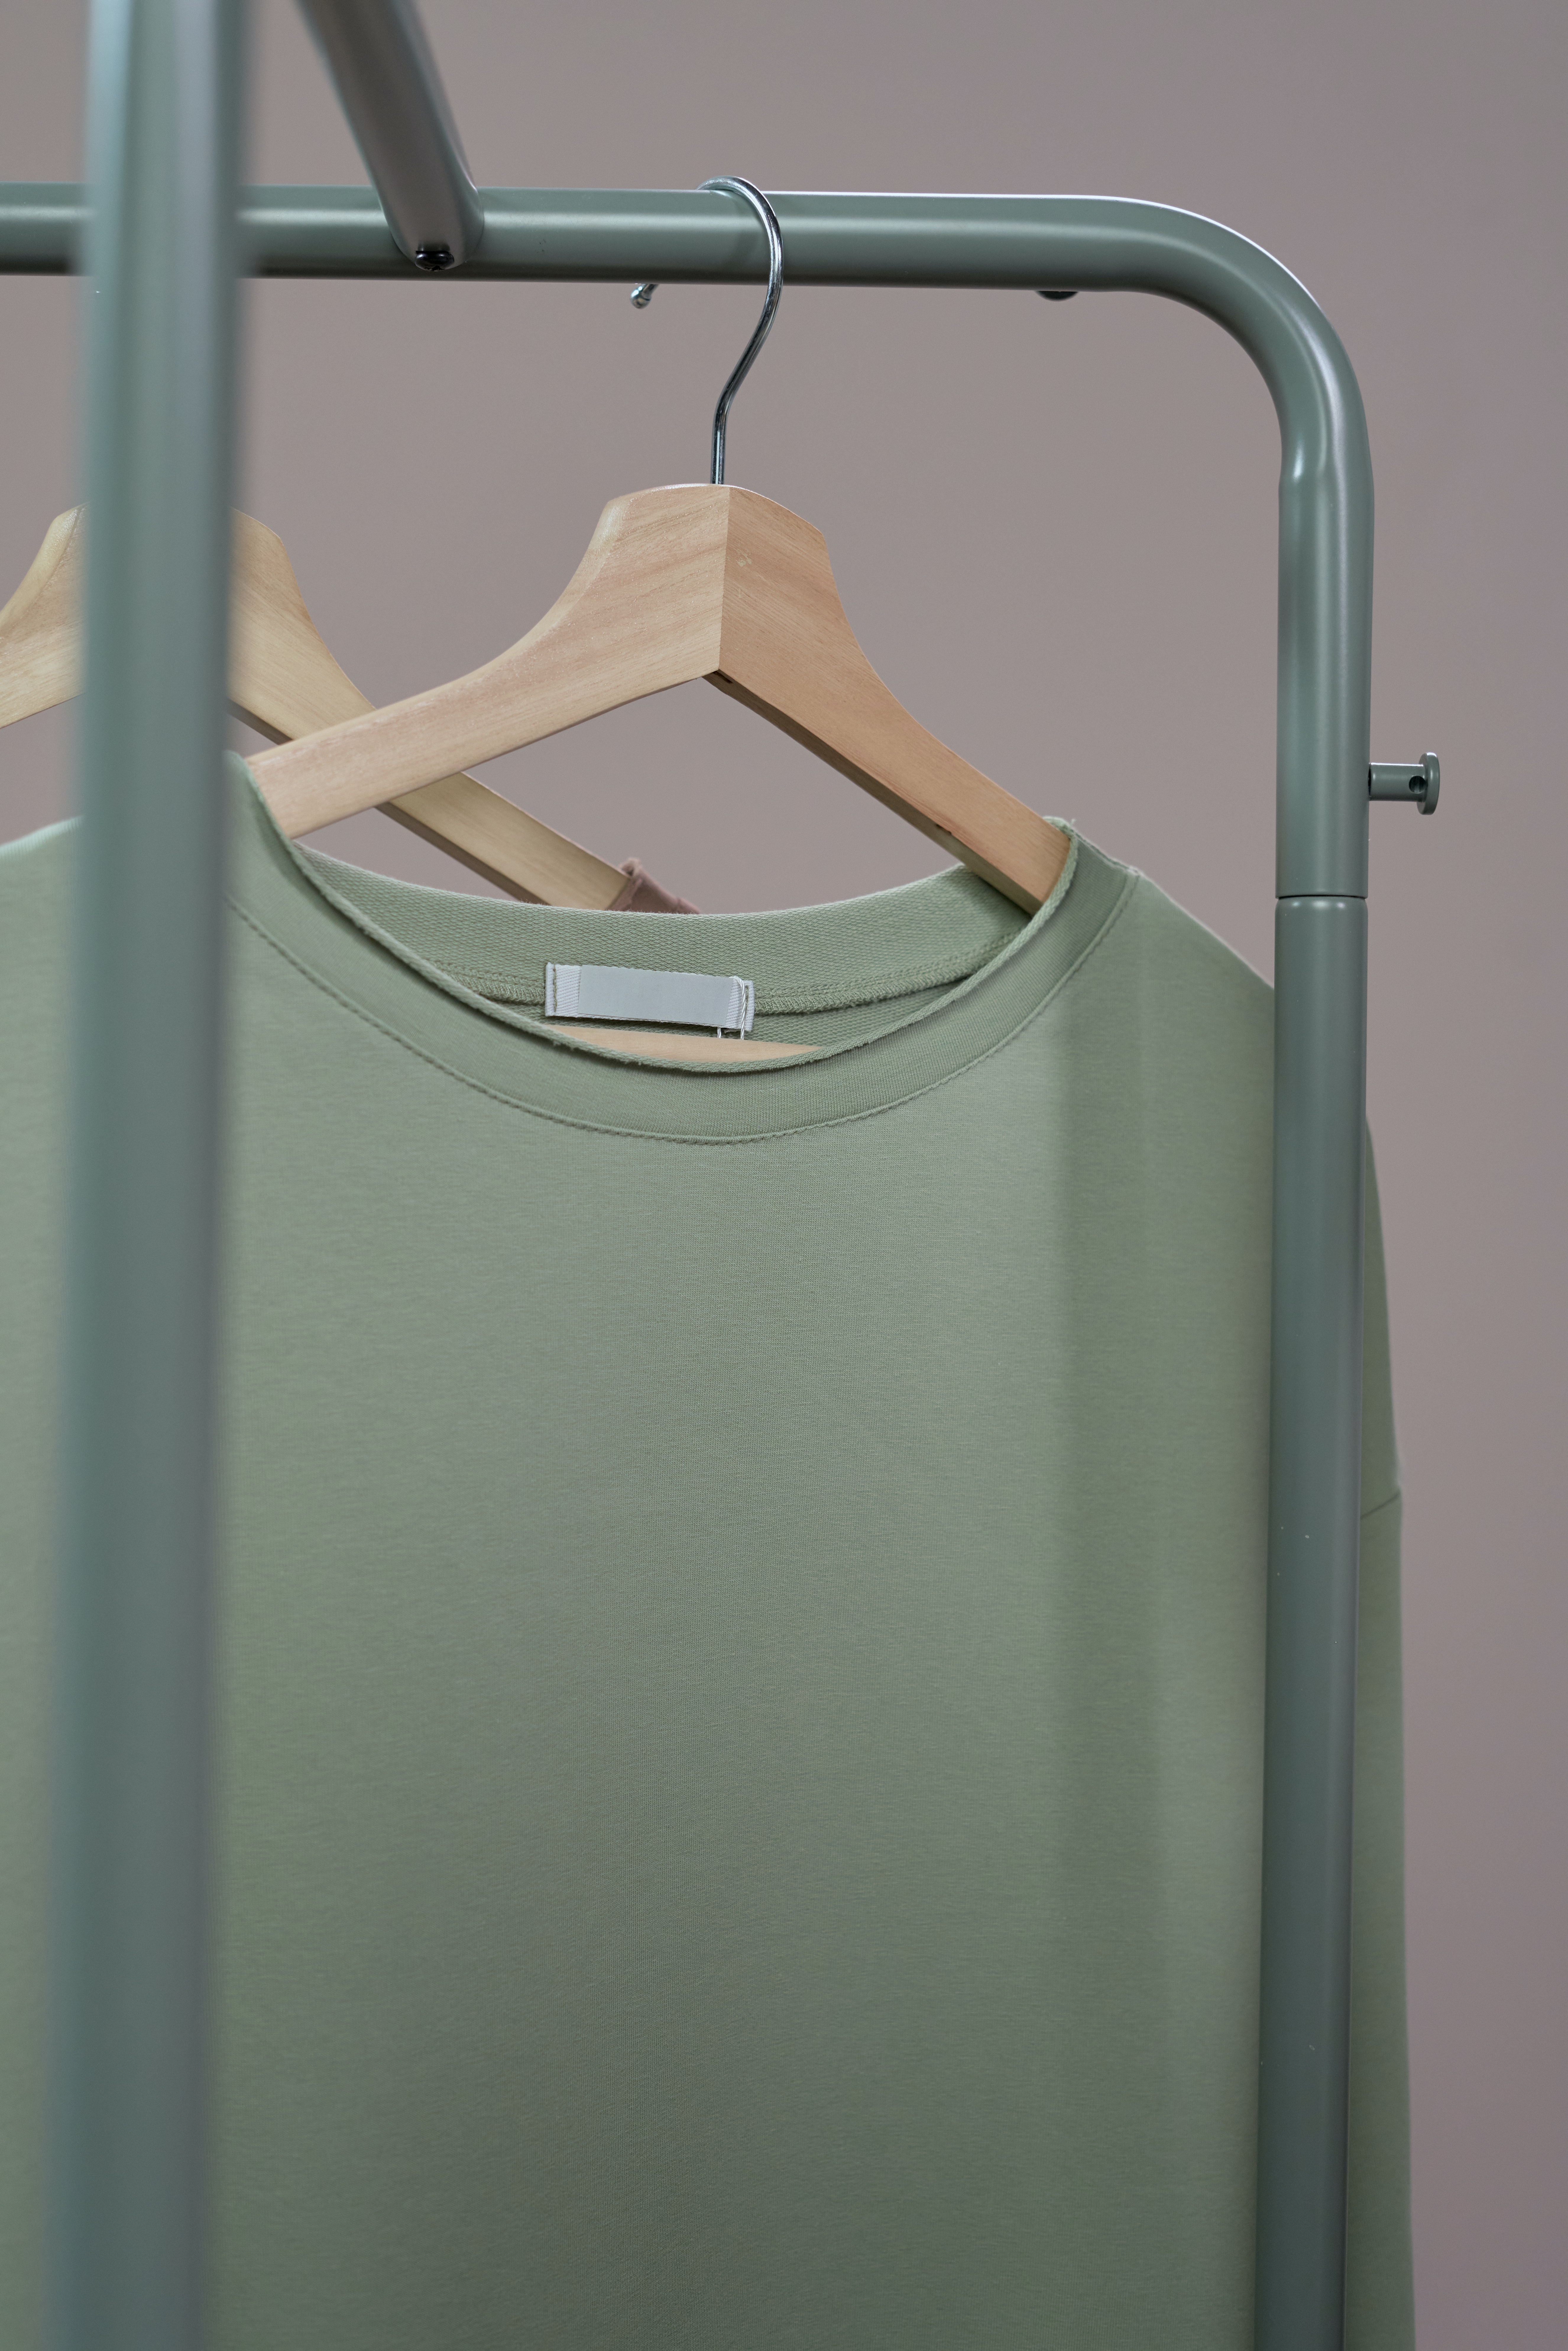
fashion, bag, clothes hanger, sleeve, Luggage and bags, rectangle, handbag, metal, fashion accessory, handle, glass, shoulder bag, ceiling, transparency, pattern, leather, vehicle door, automotive exterior, peach, cleanliness, automotive design, baggage, strap, home accessories, room, Transparent material, wood, fashion design, triangle